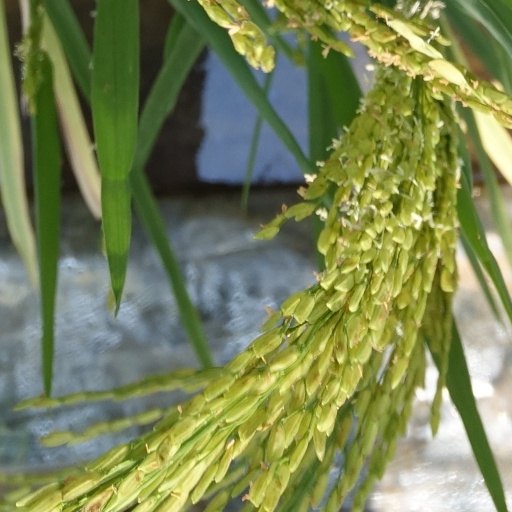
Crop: rice